Meteorological history of Hurricane Wilma

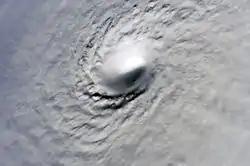
Eye of Hurricane Wilma near peak intensity

By early on October 17, the outer rainbands, which had previously dominated the structure of the cyclone, dissipated, while deep convection developed near and to the south of the center. Computer models predicted steady strengthening as the depression tracked westward before turning to the north. Of the intensity models, the Geophysical Fluid Dynamics Laboratory predicted an intensity of within 36 hours, with other forecasts being more conservative in their predictions. Deep convection continued to develop to the south of the center, and the depression intensified into Tropical Storm Wilma at 0600 UTC on October 17, while located about southeast of Grand Cayman. Upon becoming a tropical storm, the National Hurricane Center predicted Wilma to track west-northwestward, reaching winds of before striking the northeastern portion of the Yucatán Peninsula.